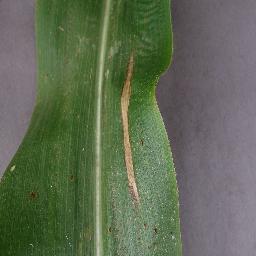
Label: Corn_(Maize)___Northern_Leaf_Blight